Caradoc

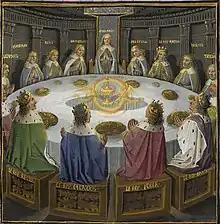
"The King Carados" (in blue at front) sits at the Round Table during the appearance of the Holy Grail in a 15th-century French miniature

In the later prose cycles of Arthurian romance, Caradoc is said to have been a knight of the Round Table during Uther Pendragon's time who joins other kings in rebellion when Arthur takes the throne but is eventually reconciled with the young king and become one of his most trusted allies. In the Vulgate "Merlin", he even marries one of Arthur's five half-sisters; their son is King Aguisant of Scotland. In the Vulgate "Mort Artu", Caradoc himself dies heroically in Arthur's final battle when he is killed by the Mordred-appointed lord of Scotland, Heliades, whom he also kills after leading the rout of Irish mercenaries.